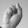
ASL letter: S